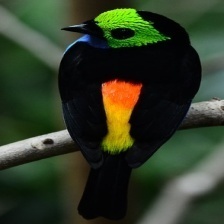
Species: PARADISE TANAGER
Scientific name: TANGARA CHILENSIS